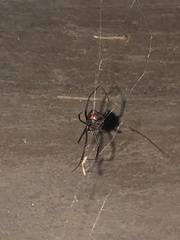
Species: Lactrodectus_hesperus